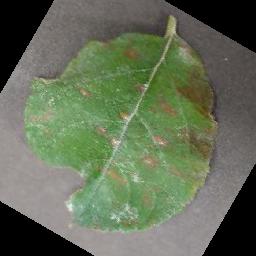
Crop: apple
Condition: cedar_rust